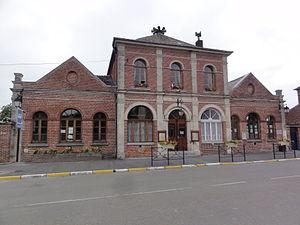
Étréaupont (Aisne) mairie-école
Étréaupont est une commune française située dans le département de l'Aisne, en région Hauts-de-France.